Upper class

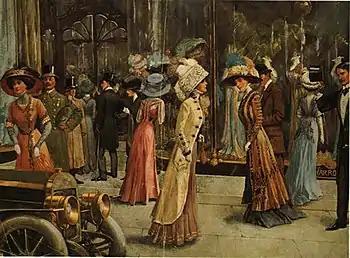
The upmarket Harrods department store in London, 1909

In many countries, the term "upper class" was intimately associated with hereditary land ownership. Political power was often in the hands of the landowners in many pre-industrial societies despite there being no legal barriers to land ownership for other social classes. Upper-class landowners in Europe were often also members of the titled nobility, though not necessarily: the prevalence of titles of nobility varied widely from country to country. Some upper classes were almost entirely untitled, for example, the Szlachta of the Polish–Lithuanian Commonwealth.